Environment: real
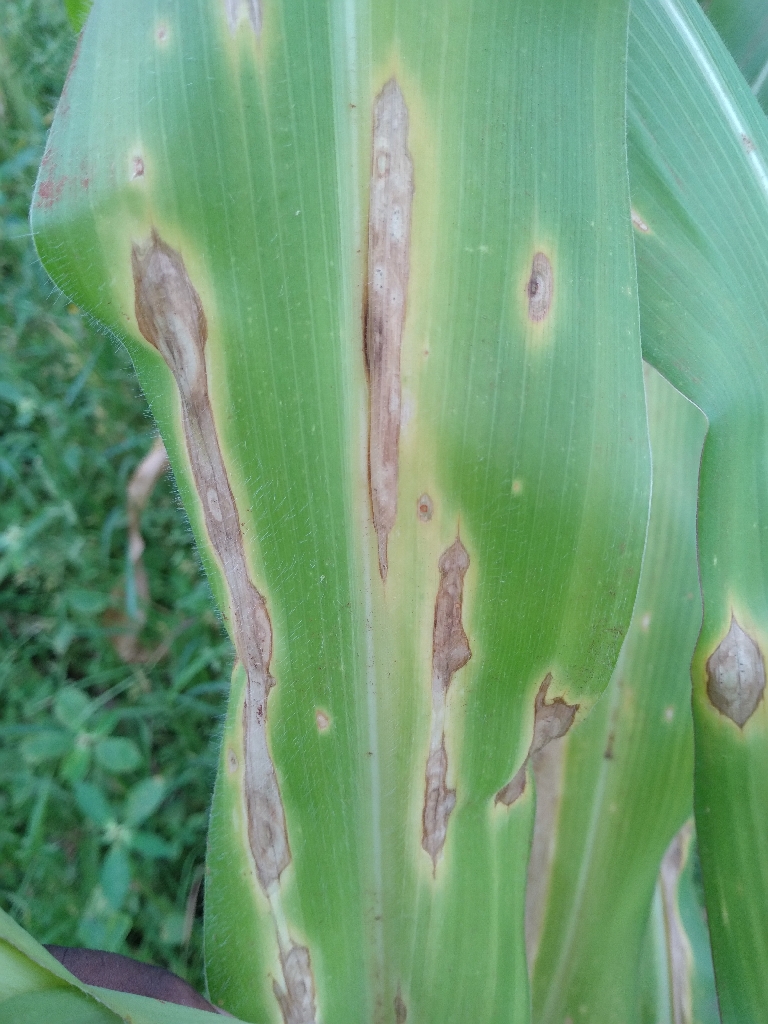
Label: northern_corn_leaf_blight